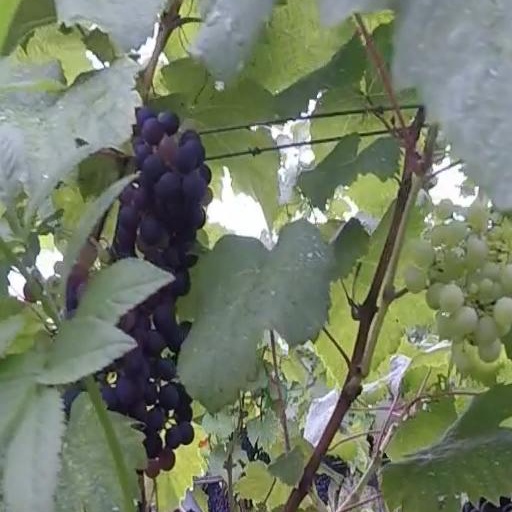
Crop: grape